William J. McCoy (Mississippi politician)

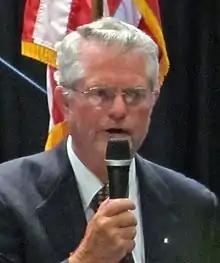
McCoy in 2011

William J. McCoy (August 14, 1942 – November 12, 2019) was an American farmer and Democratic politician from Rienzi, Mississippi. He was the Speaker of the House of Representatives of the State of Mississippi.